New Jalpaiguri Junction railway station

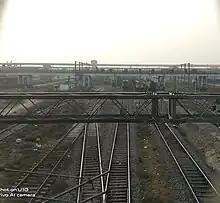
View of tracks from foot over bridge

New Jalpaiguri Jn, which is commonly called as NJP is the largest as well as busiest railway junction of North East Frontier Zone, which serves as the lifeline of the Northeastern states. NJP acts as a connecting base for the Northeastern states to the Indian mainland. NJP is the railway station of the largest city of North Bengal (Siliguri), which is popularly referred as the gateway of northeast India. New Jalpaiguri railway station is amongst the top hundred booking stations of Indian Railway.